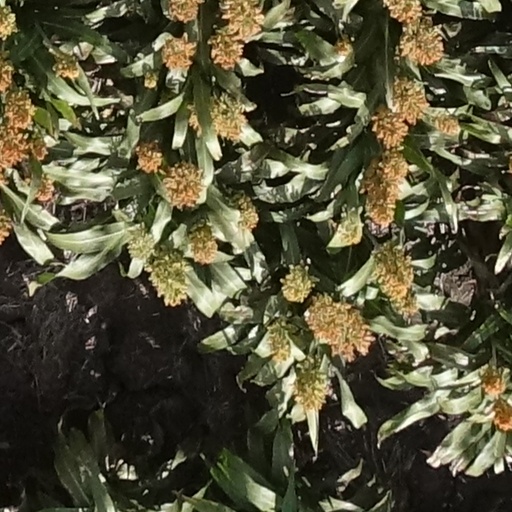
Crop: sorghum